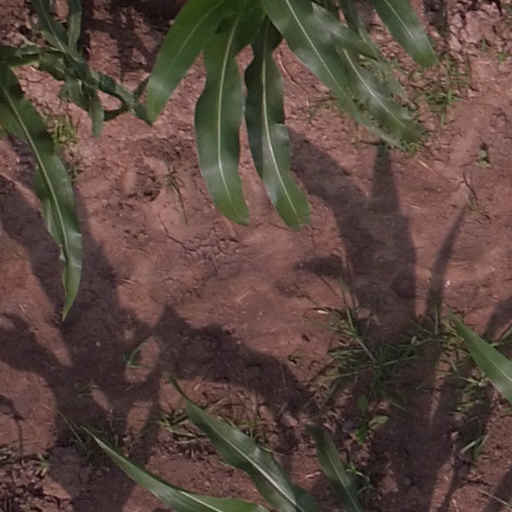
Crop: maize; corn